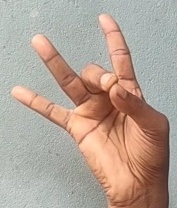
ASL sign: 8